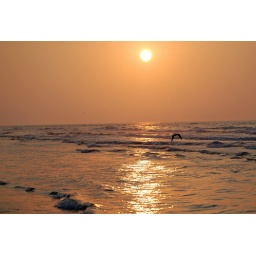
The SeaCenter in Lake Jackson has a very nice ocean fish display the kids love.